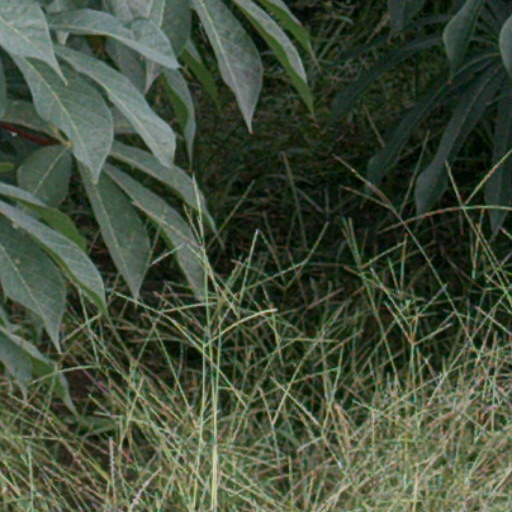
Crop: cassava